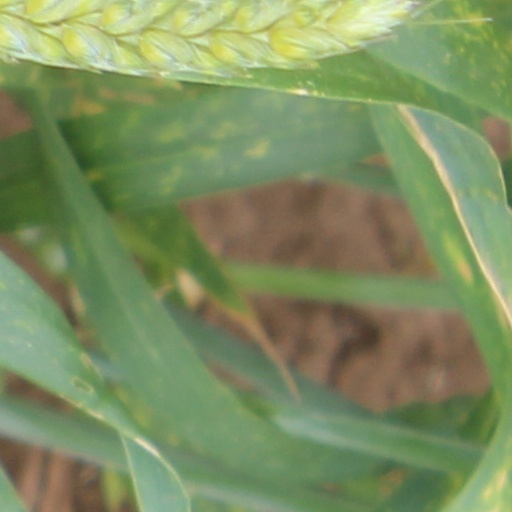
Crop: wheat